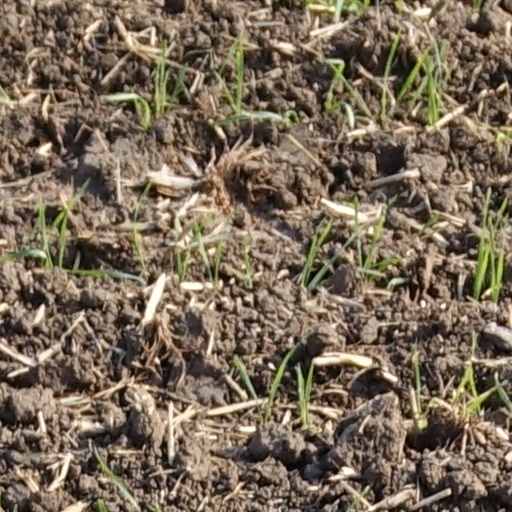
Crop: wheat